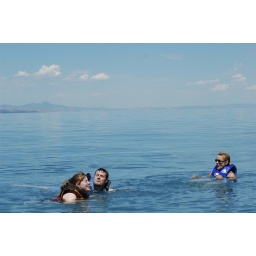
boating in bear lake